Environmental issues in Alberta

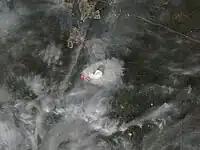
2016 Fort McMurray wildfire courtesy NASA

Glaciers in Canadian Rockies, such as the Columbia Icefield, of Jasper National Park, which includes one of the Icefield's outlet glaciers, Athabasca Glacier, are often larger and more widespread than in the United States Rocky Mountains. Mount Athabasca, is easily accessible. Since the late 19th century, the Athabasca Glacier has retreated with an increase in its rate of retreat since 1980. From 1950 to 1980 the rate of retreat had slowed. The Peyto Glacier retreated rapidly during the first half of the 20th century. In 1976 it stopped retreating but continued in 1976.